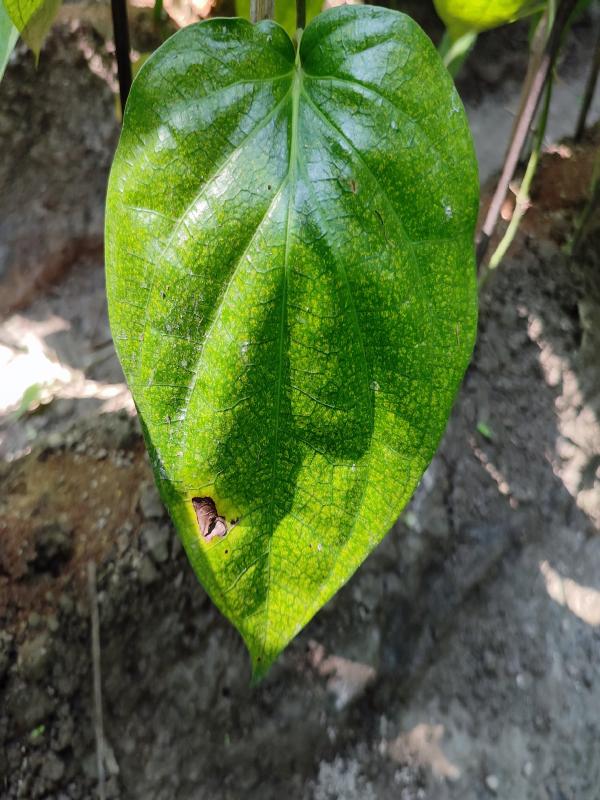
Label: Bacterial_Leaf_Disease